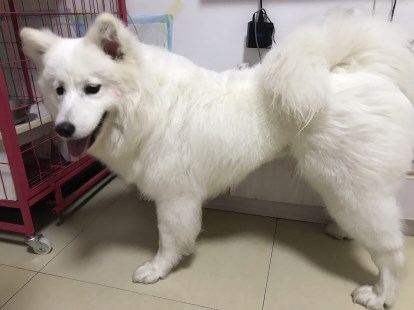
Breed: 2192-n000088-Samoyed